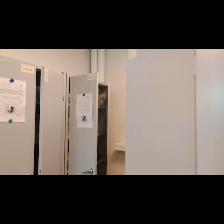
Label: NonHuman